Ernesto Tisdel Lefevre

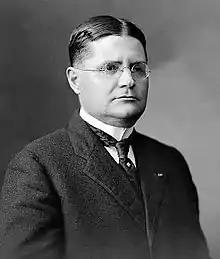

He was elected as the third presidential designate by the National Assembly for the term 1918-1920. In that capacity he became the President of Panama from January 1920 to October 1920.